Wahta Mohawks

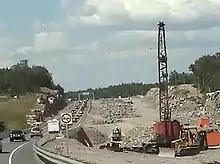
Twinning through the "Wahta Gap" in 2007

For a number of years a Mohawk land claim dispute with the provincial government prevented completion of Highway 400 through Wahta. Consequently, through the late 1990s and early 2000s there was an eight-kilometre gap in the freeway, where the roadway remained a two-lane highway for several years even after construction of the freeway was completed further north; although an agreement in principle was reached between the provincial government and the band council by 2001, construction was further delayed by the inability to reach quorum in a band referendum on the agreement: although two separate votes in 2002 were both solidly in favour of the agreement, neither was legally implementable because overall voter participation fell short of the required minimum of 198 voters both times.